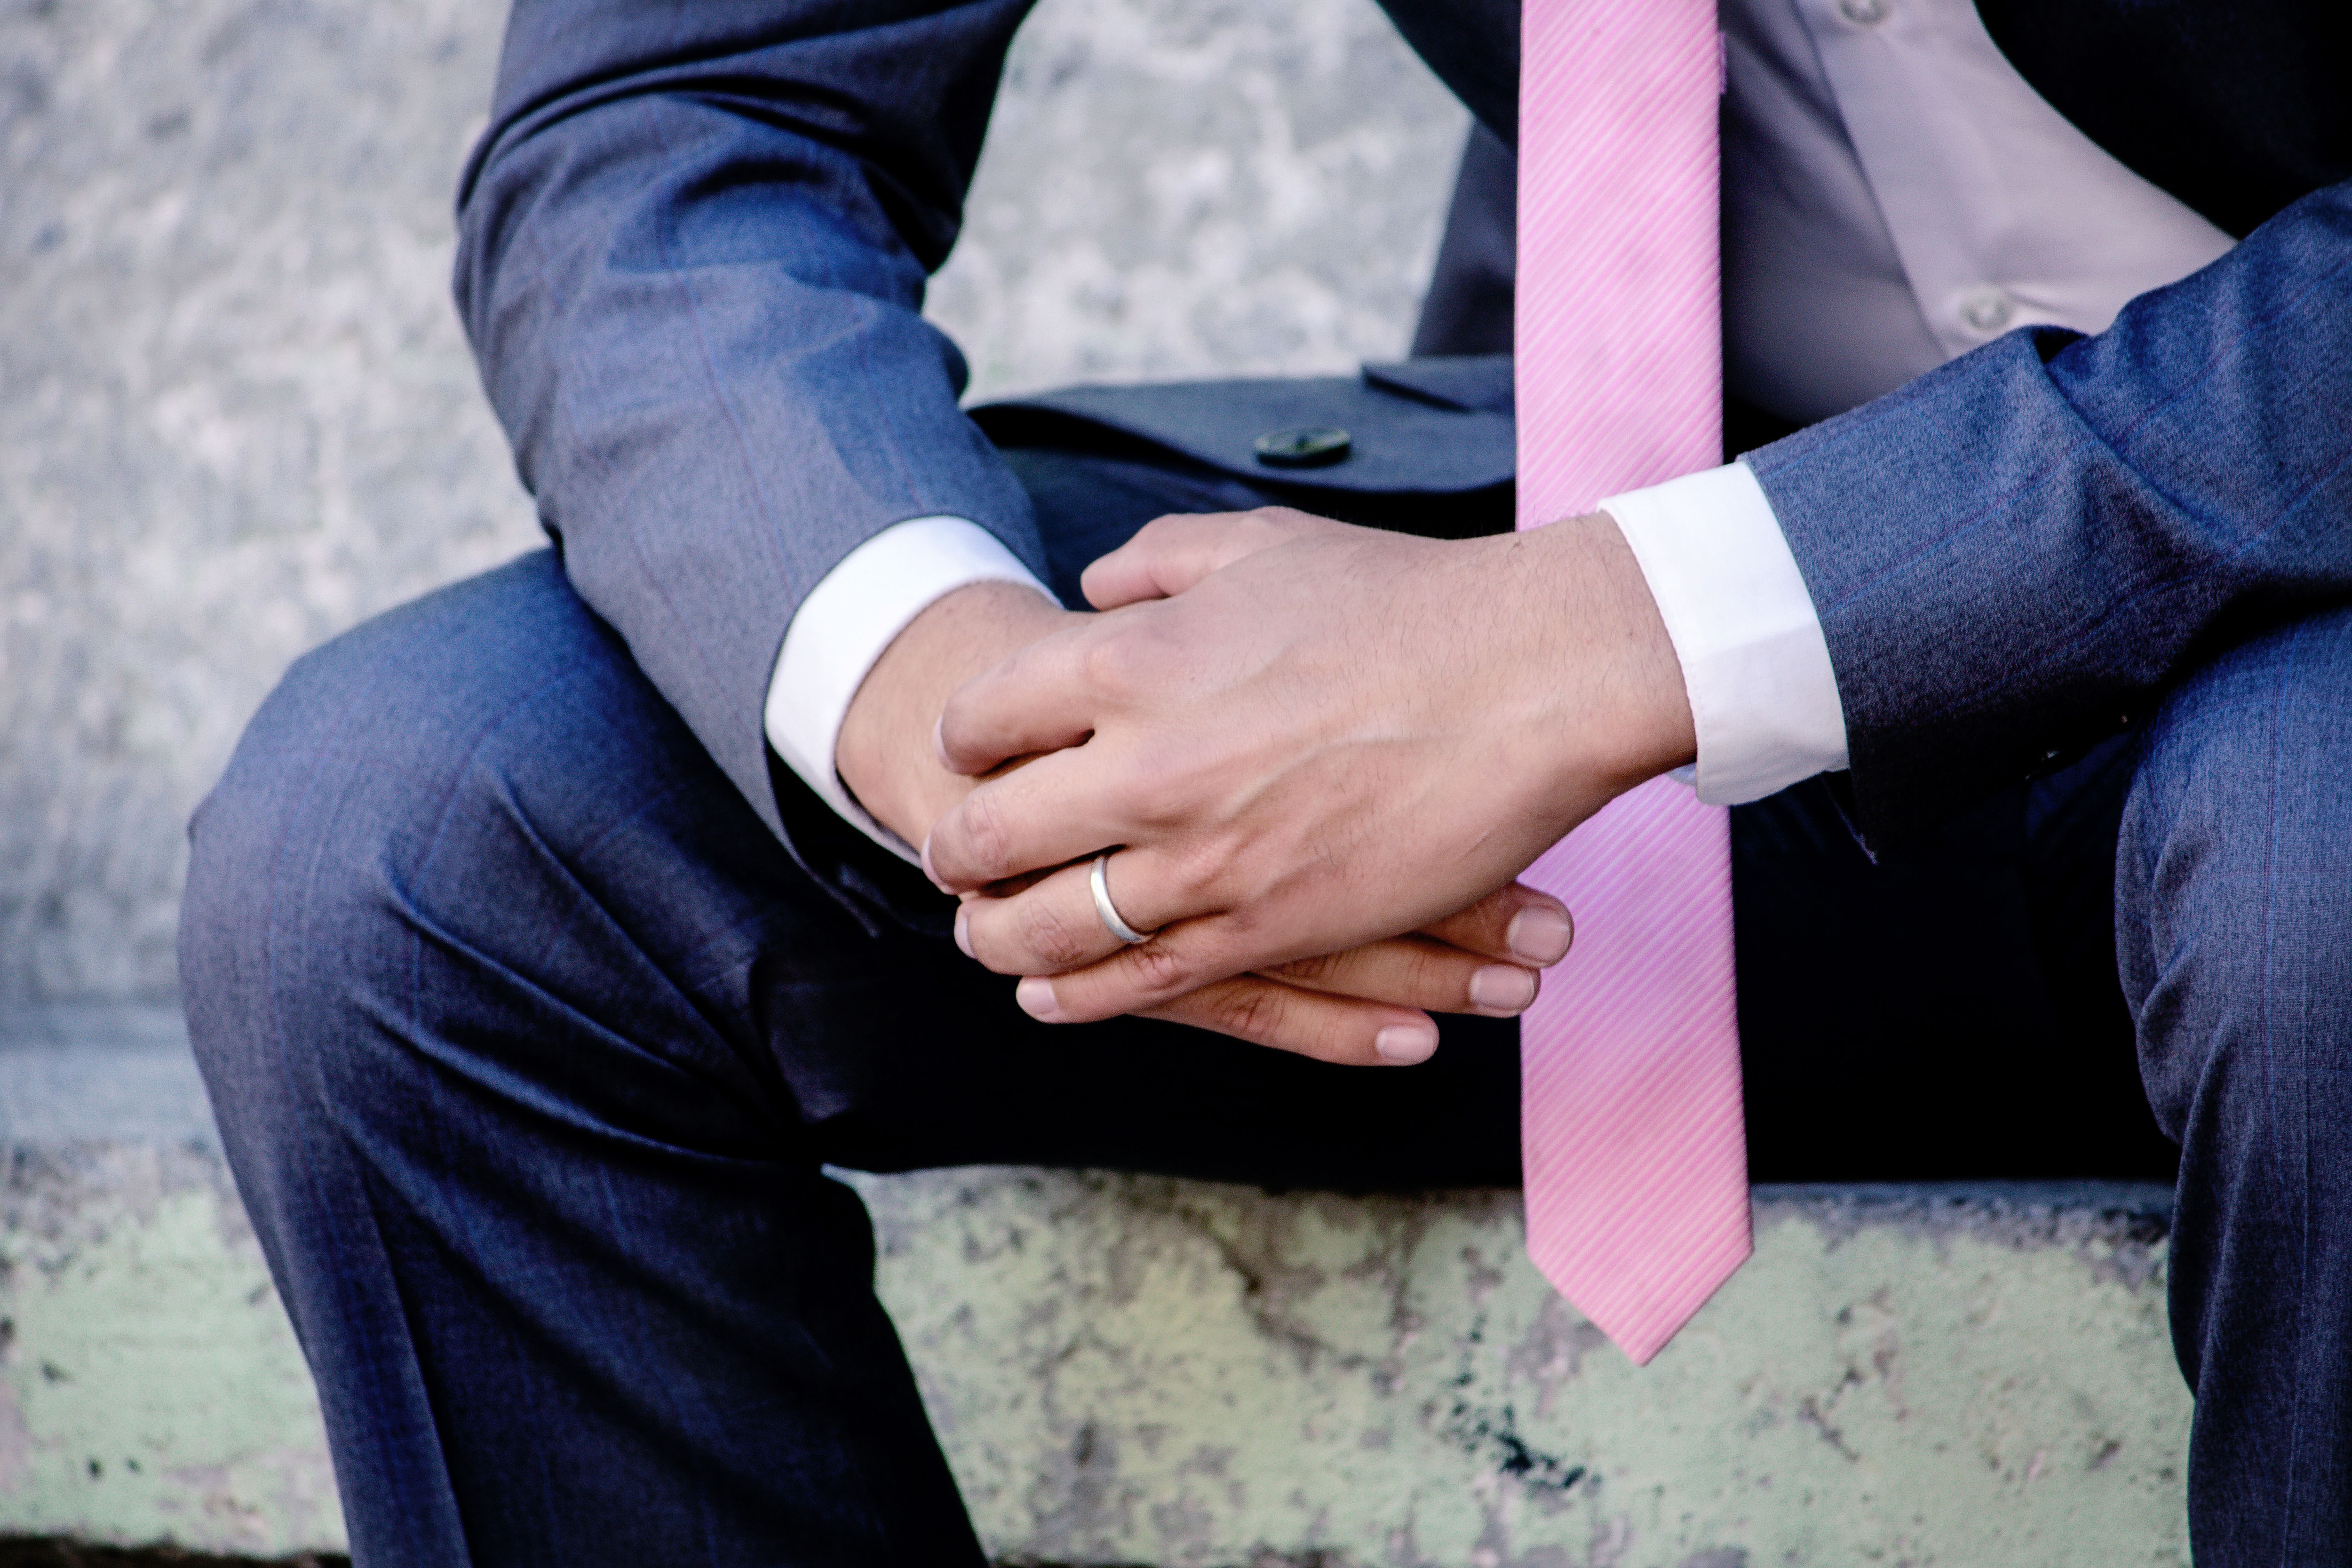
photograph, pink, hand, suit, gesture, finger, interaction, formal wear, photography, holding hands, love, outerwear, tie, sitting, blazer, businessperson, engagement, fashion accessory, ring, ceremony, wedding